Falling Spring-Morgan's Grove

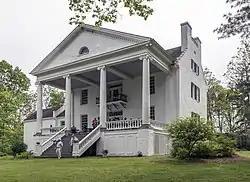
Falling Spring in 2017

Falling Spring at Morgan's Grove is part of a related complex of buildings and lands associated with the Morgan family and other prominent members of the Shepherdstown, West Virginia, community.